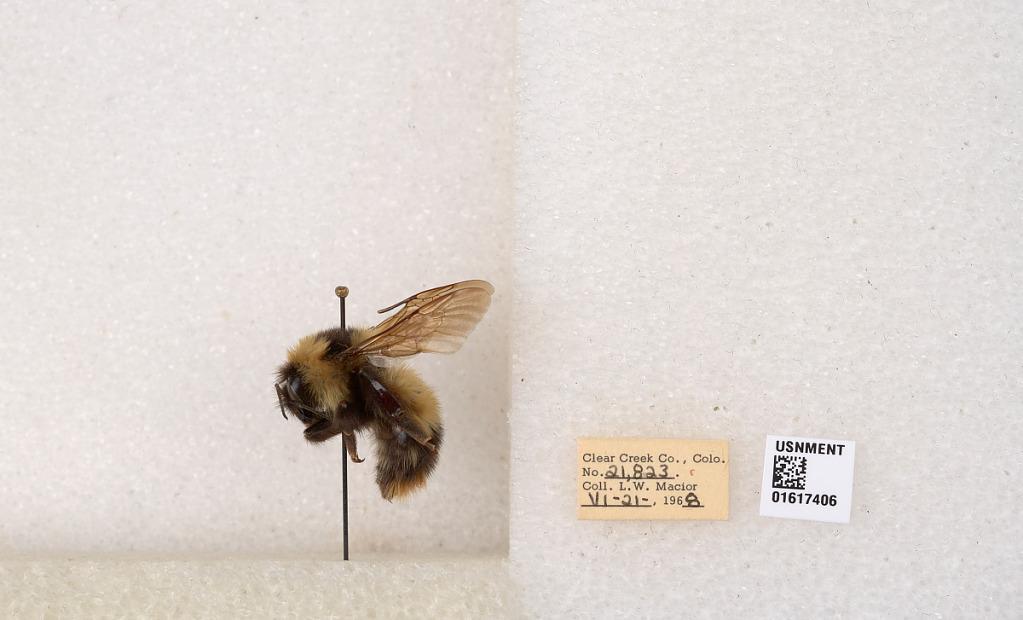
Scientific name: Bombus kirbyellus
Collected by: L. Macior
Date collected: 1968-6-21
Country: United States
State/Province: Colorado
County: Clear Creek
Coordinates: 39.6891, -105.644